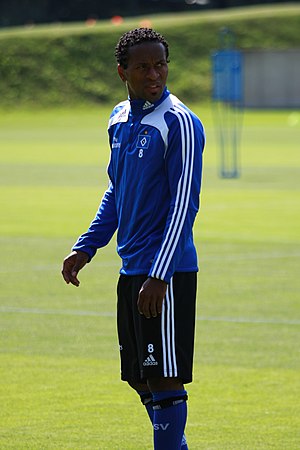
Zé Roberto
Zé Roberto
José Roberto da Silva Júnior, bedre kendt som Zé Roberto, er en brasiliansk tidligere fodboldspiller, der spillede som midtbanespiller. Han spillede i sin karriere primært i Tyskland, hvor han repræsenterede Bayer Leverkusen, Bayern München og HSV, men var også hos spanske Real Madrid, samt Flamengo og Santos FC i hjemlandet.